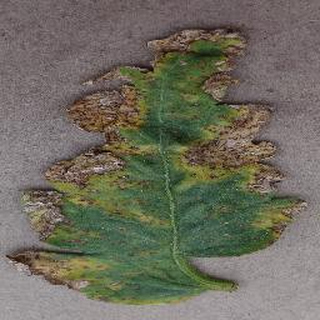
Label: tomato_bacterial_spot